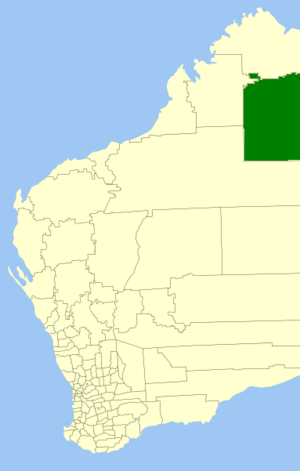
Le Comté d'Halls Creek est une zone d'administration locale dans le nord de l'Australie-Occidentale en Australie à environ 2800 km par la Great Northern Highway au nord-est de Perth.